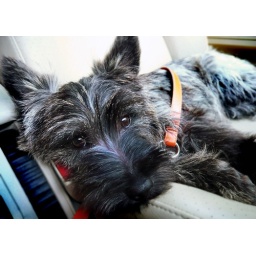
Not overly excitied in the car heading to the office